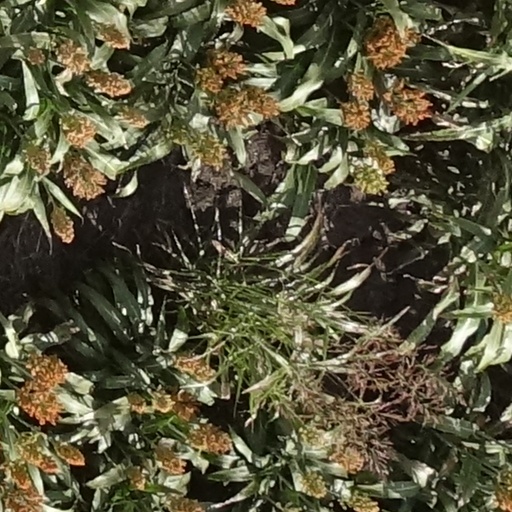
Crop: sorghum